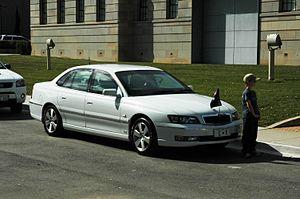
La limousine du Premier ministre est le véhicule officiel du Premier ministre australien. Il utilise une flotte de BMW Série 7. Toutes les limousines ministérielles ainsi que celle du Premier ministre sont entretenues pas COMCAR, une branche du ministère des Finances. Ces véhicules sont souvent appelés par leur numéro d'immatriculation - C1 - dans les médias. Au centre du capot de la voiture se trouve le drapeau australien.